Lake Erie

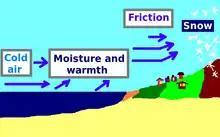
Cold air travels over warm lake water. The air becomes warmer, moister, less dense, so that it rises; when it passes over land, the reduced airspace causes the air to "pile up" resulting in "frictional convergence." This lifts the air even further to where it cools, turning into droplets or snowflakes. The result is enhanced snowfall.

Settlers established commercial fisheries on the north coast of the lake around the 1850s. An important business was fishing. In the pre-Civil War years, railways sprouted everywhere, and around 1852 there were railways circling the lake. Maritime traffic picked up, although the lake was usually closed because of ice from December to early April, and ships had to wait for the ice to clear before proceeding. Since slavery had been abolished in Canada in 1833 but was still legal in southern U.S., a Lake Erie crossing was sometimes required for fugitive slaves seeking freedom: